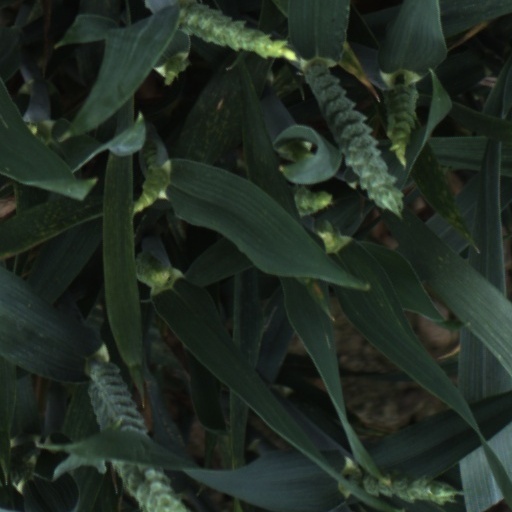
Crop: wheat